Maximilian I of Mexico

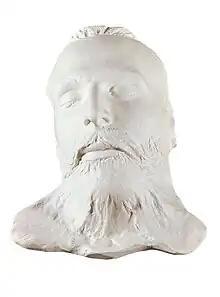
Maximilian's death mask

Maximilian's trial began on 13 June, in the Teatro Iturbide of Querétaro, and he was charged with conspiring to overthrow the Mexican government and with carrying out the Black Decree. Maximilian's lawyers, which included the conservative statesman , attempted to defend the legitimacy of the Empire and Maximilian's benevolent rule. After only one day the court returned a verdict of guilty and sentenced Maximilian to death.